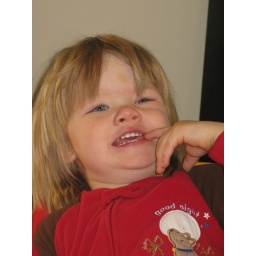
sitting in his chair on the big box (6)